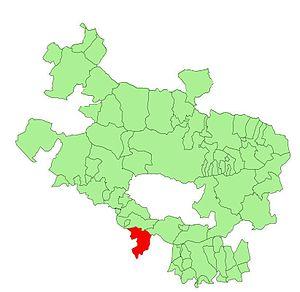
Labastida en espagnol ou Bastida en basque est une commune d'Alava, dans la communauté autonome du Pays basque en Espagne.